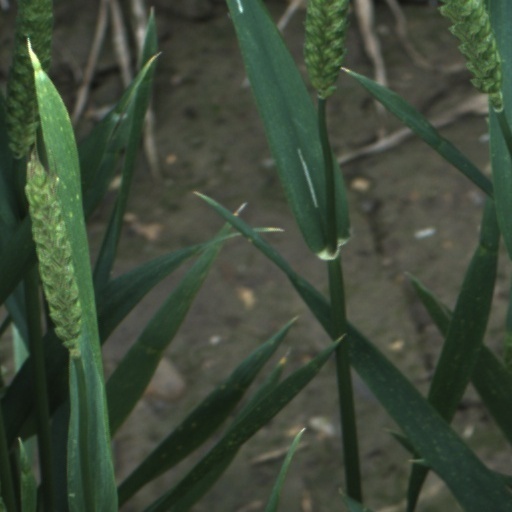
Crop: wheat